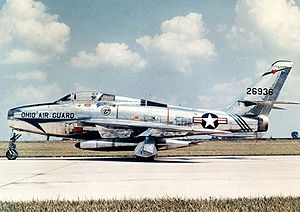
Republic F-84F Thunderstreak
Republic F-84F Thunderstreak var en Amerikansk-bygget turbojet jagerbomber med pilformede vinger. Selv om flyet var planlagt som en videreudvikling af den ligevingede Republic F-84 Thunderjet, endte F-84F med at være et nyt design. RF-84F Thunderflash var en fotorekognoscerings-version af det samme fly.